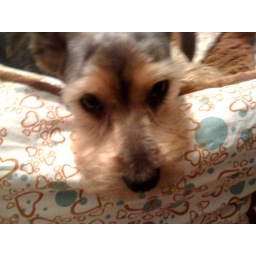
Maui in the new dog bed